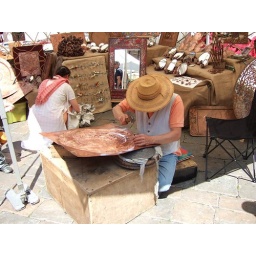
in a market square at Volterra making copper plates or trays